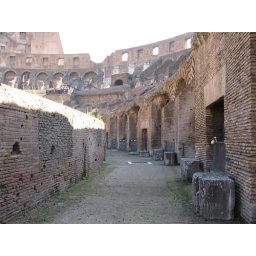
View along a ground floor corridor in the Colosseum